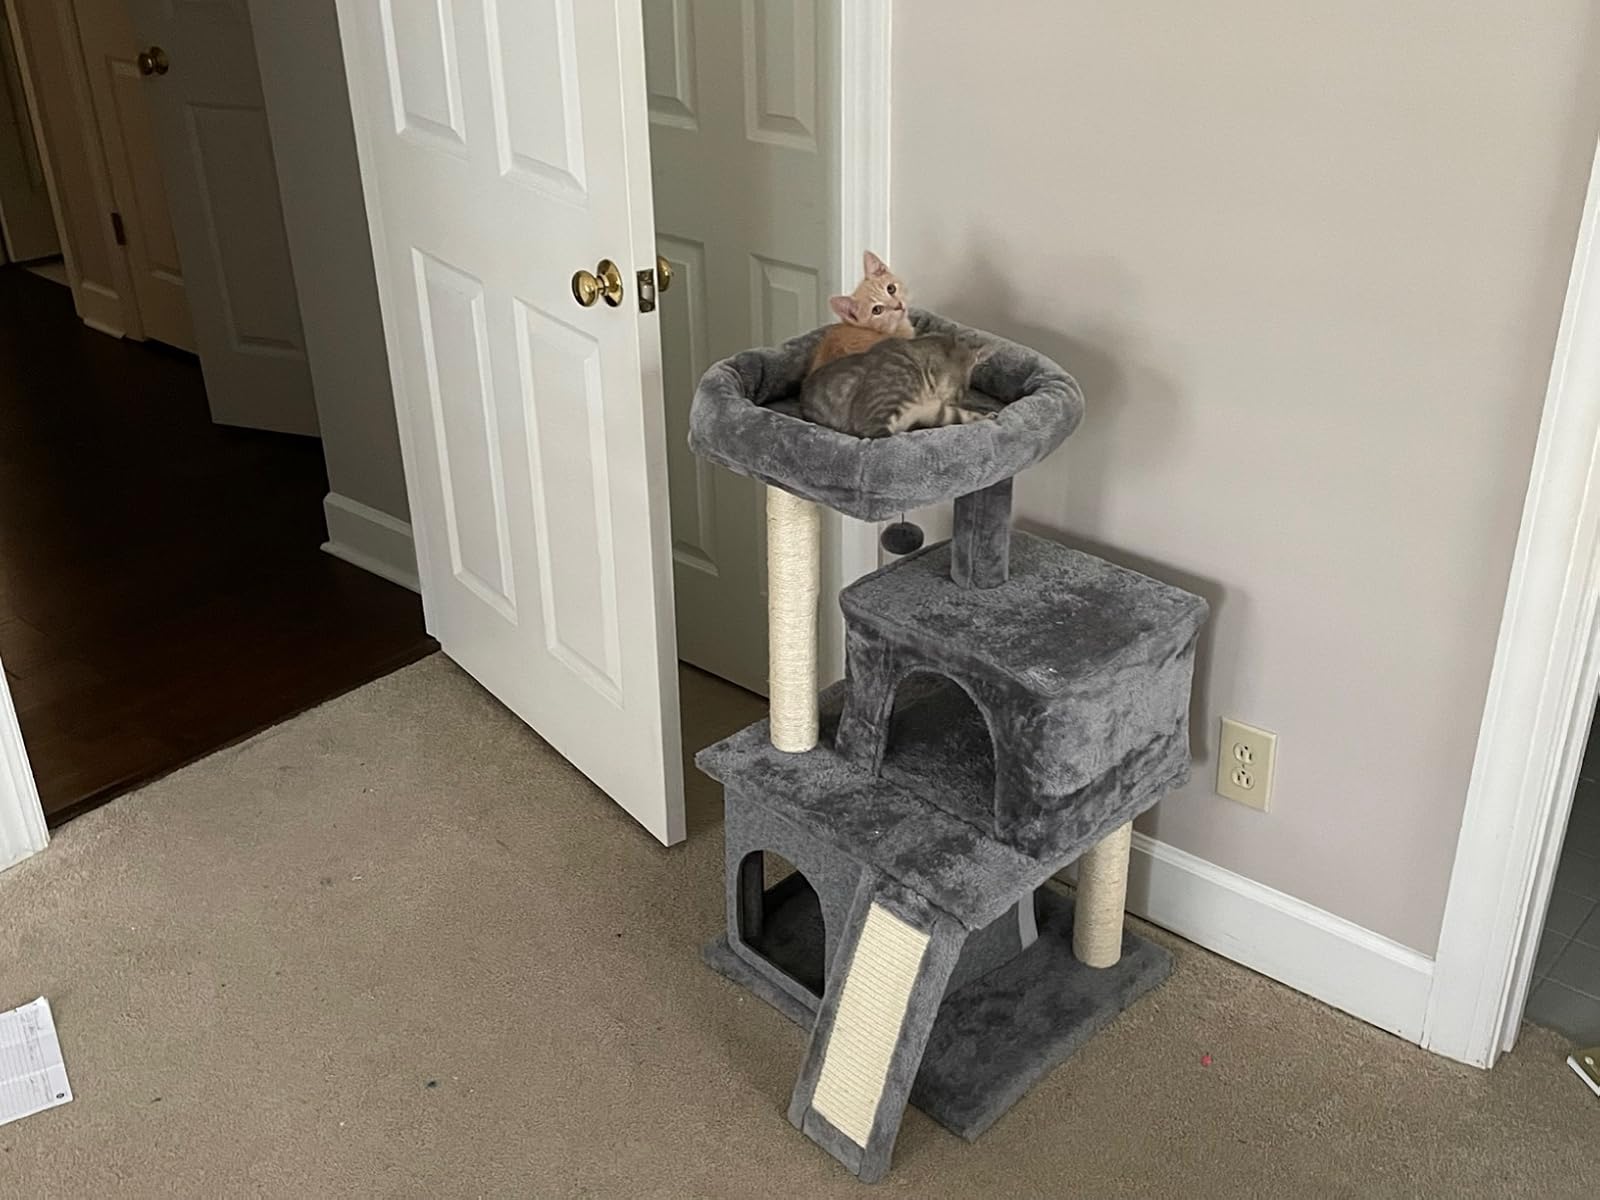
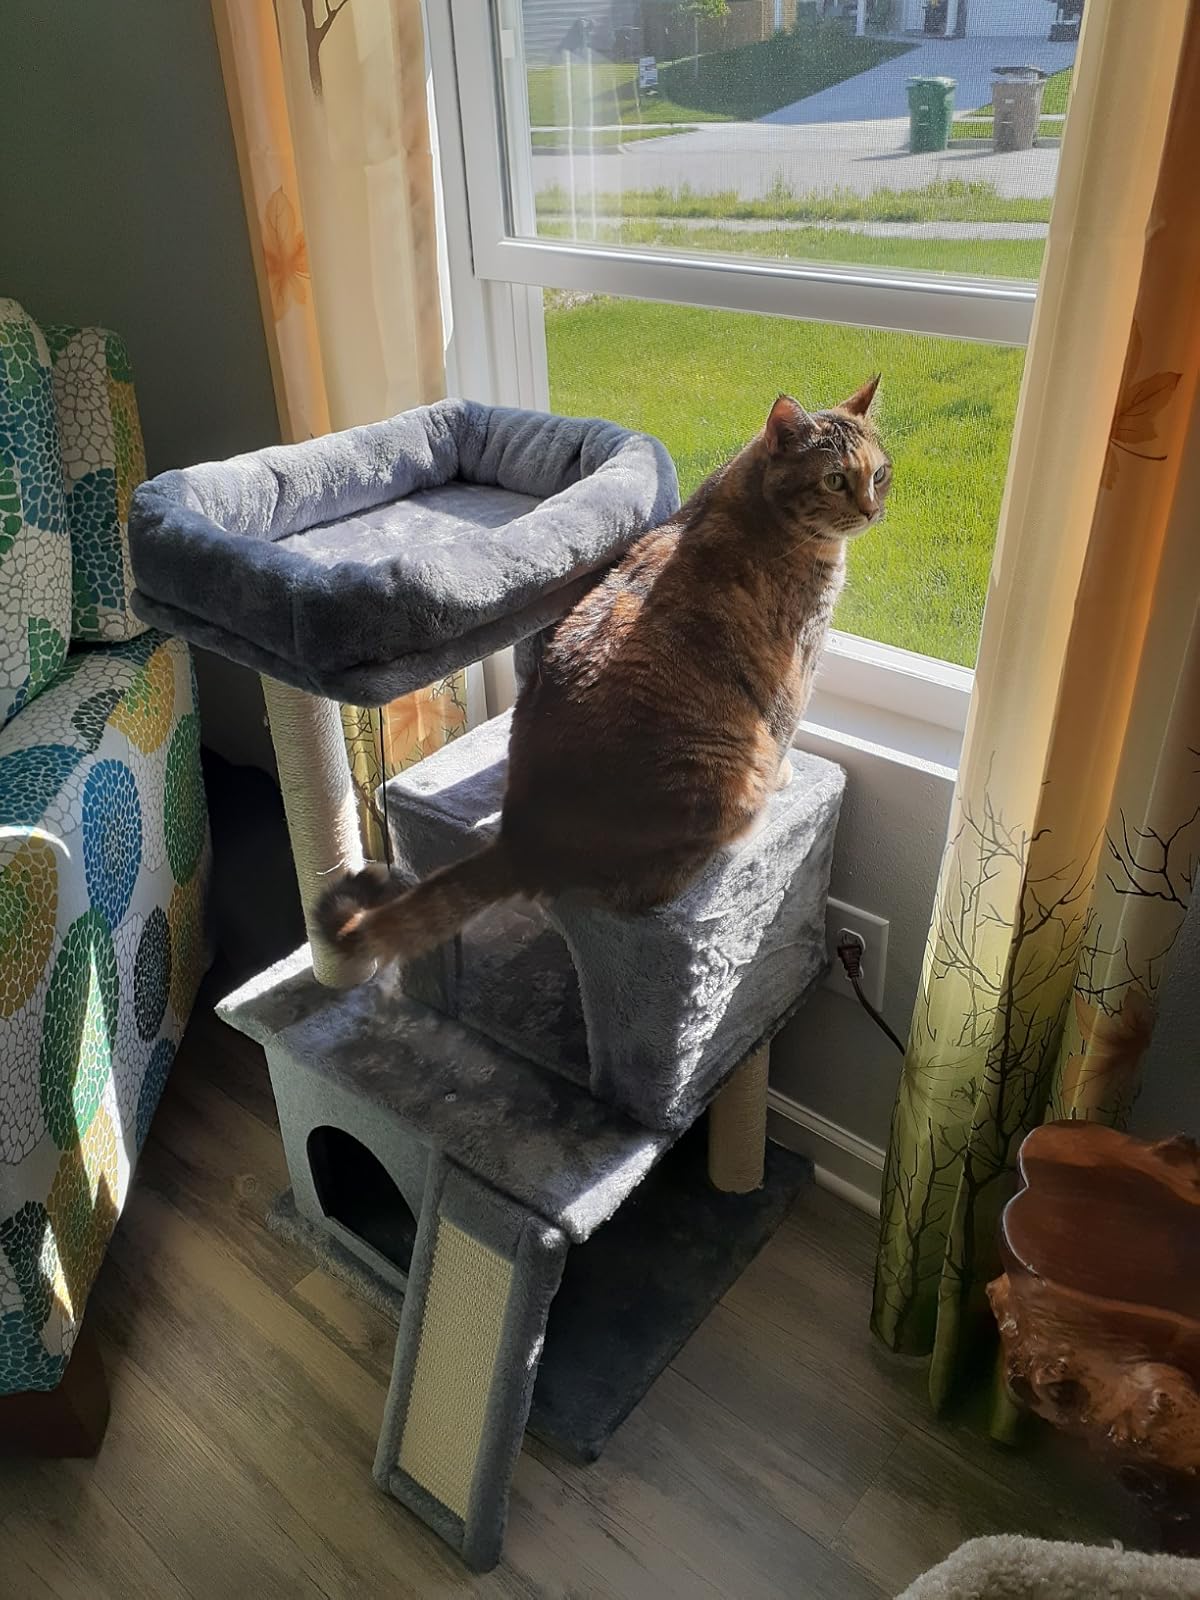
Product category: items_cat tree
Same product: yes